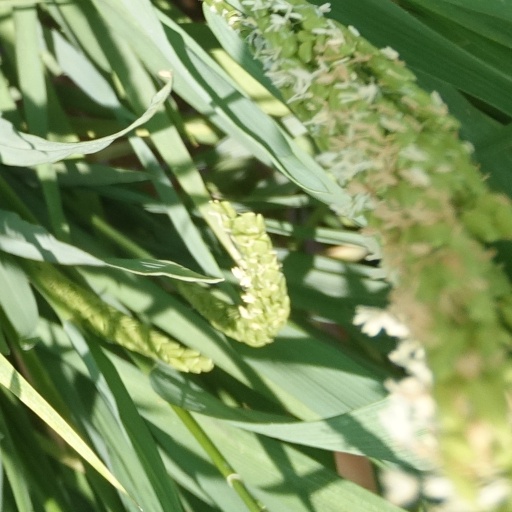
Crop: rice